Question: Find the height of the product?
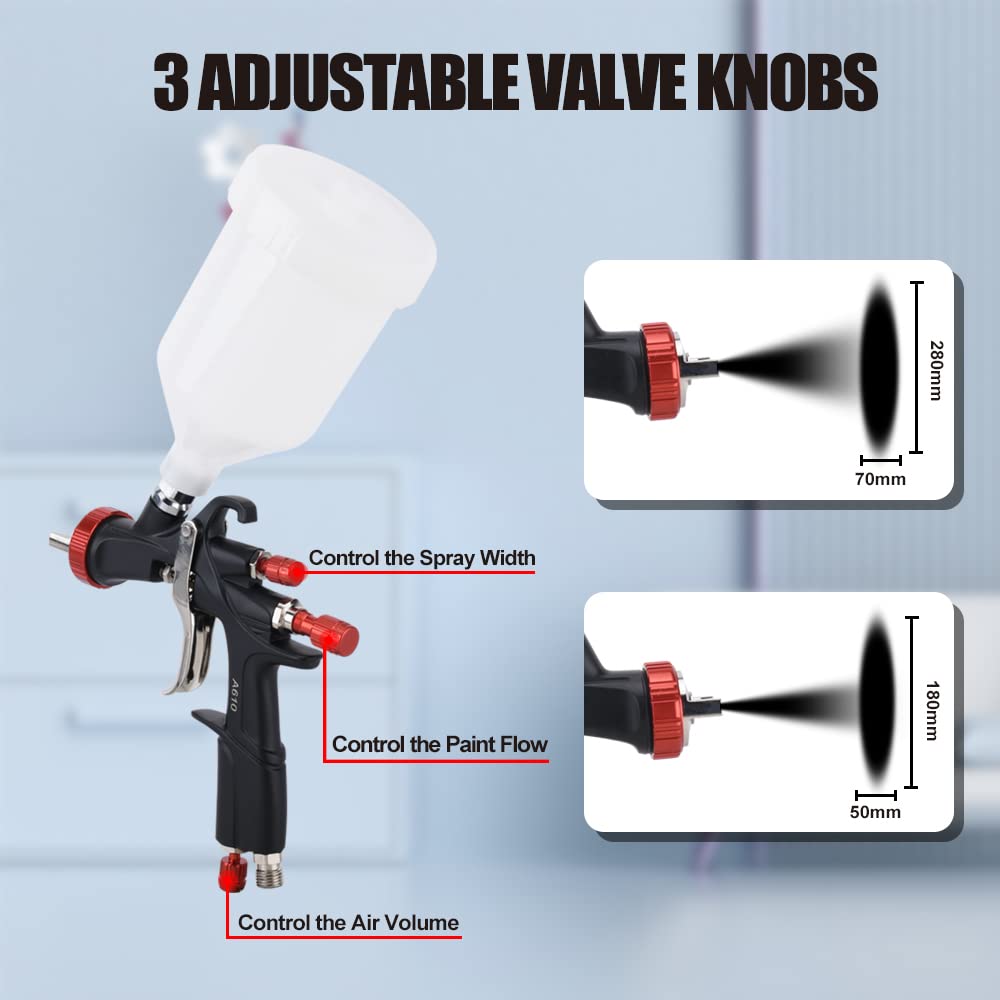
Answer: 280.0 millimetre